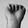
ASL letter: A